Claude de Roux de Saint-Laurent

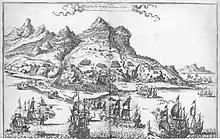
English attempt to retake Saint Christophe in 1667

An English squadron commanded by Sir John Berry entered the Caribbean and blockaded Saint Christophe.